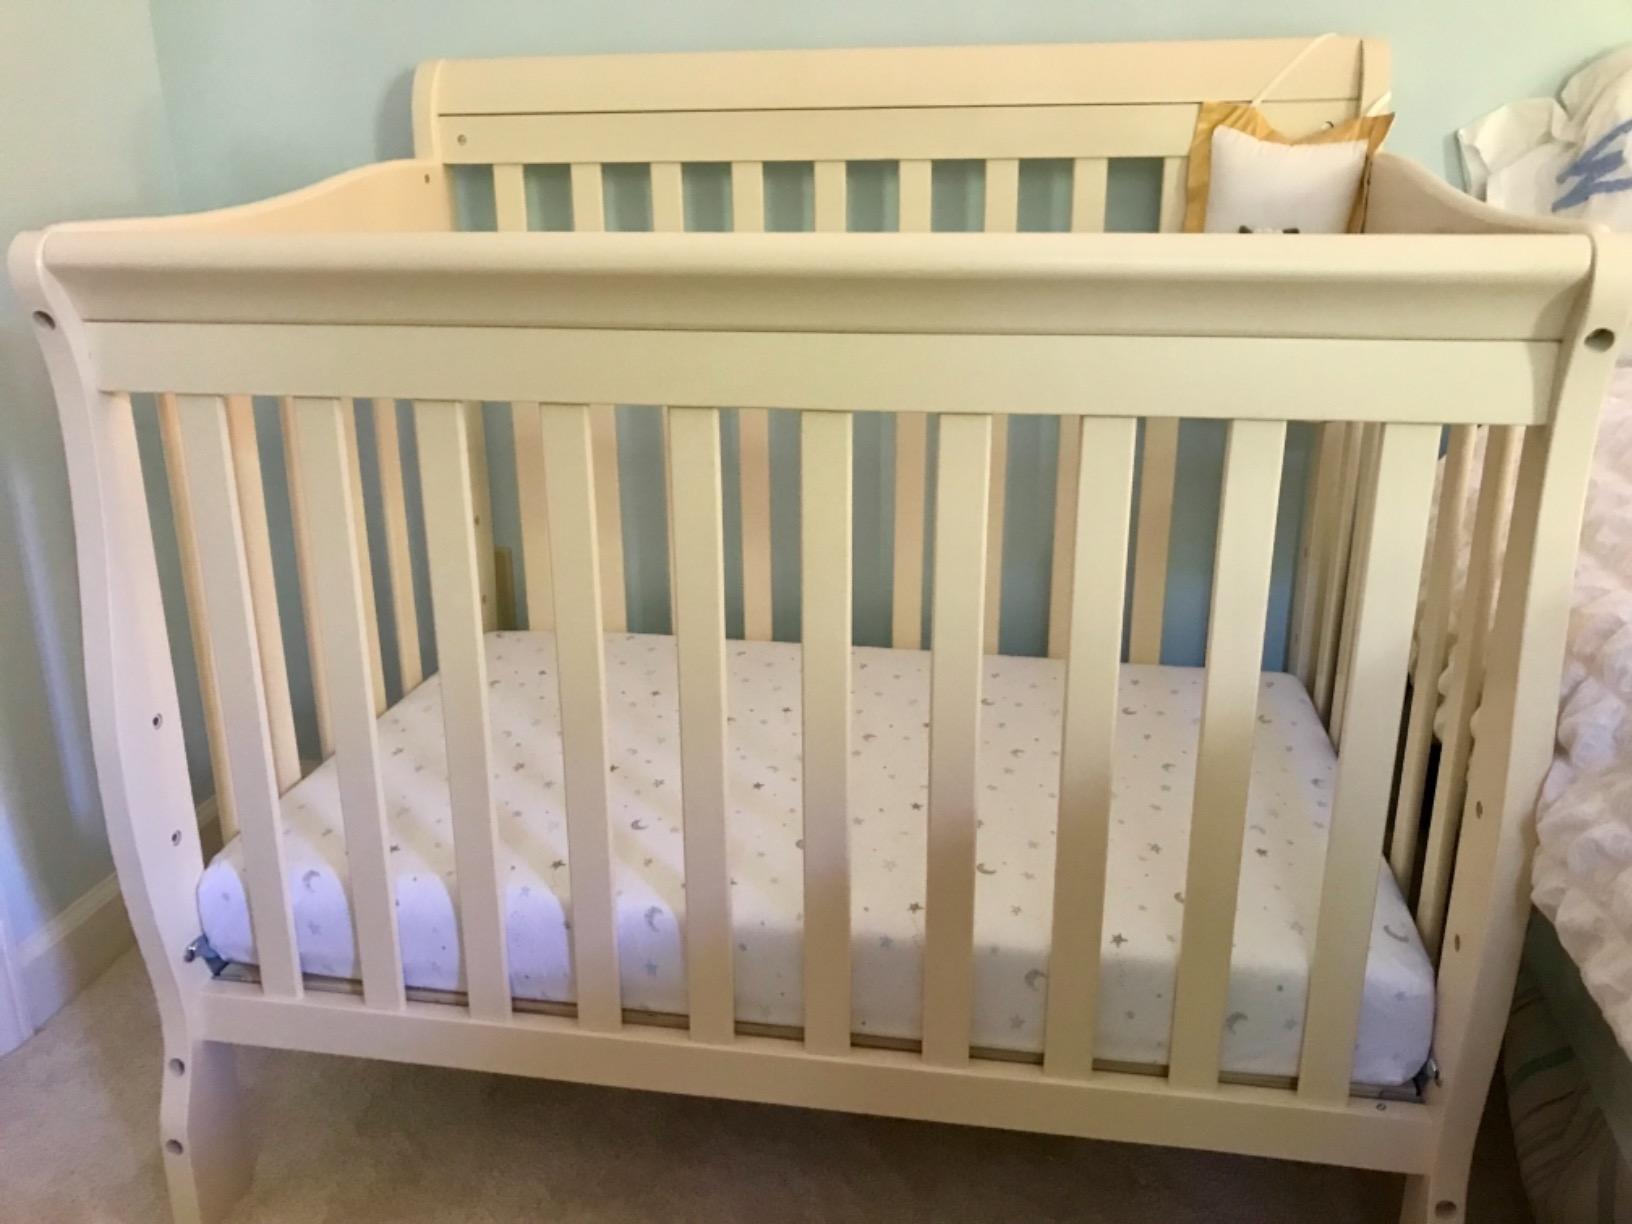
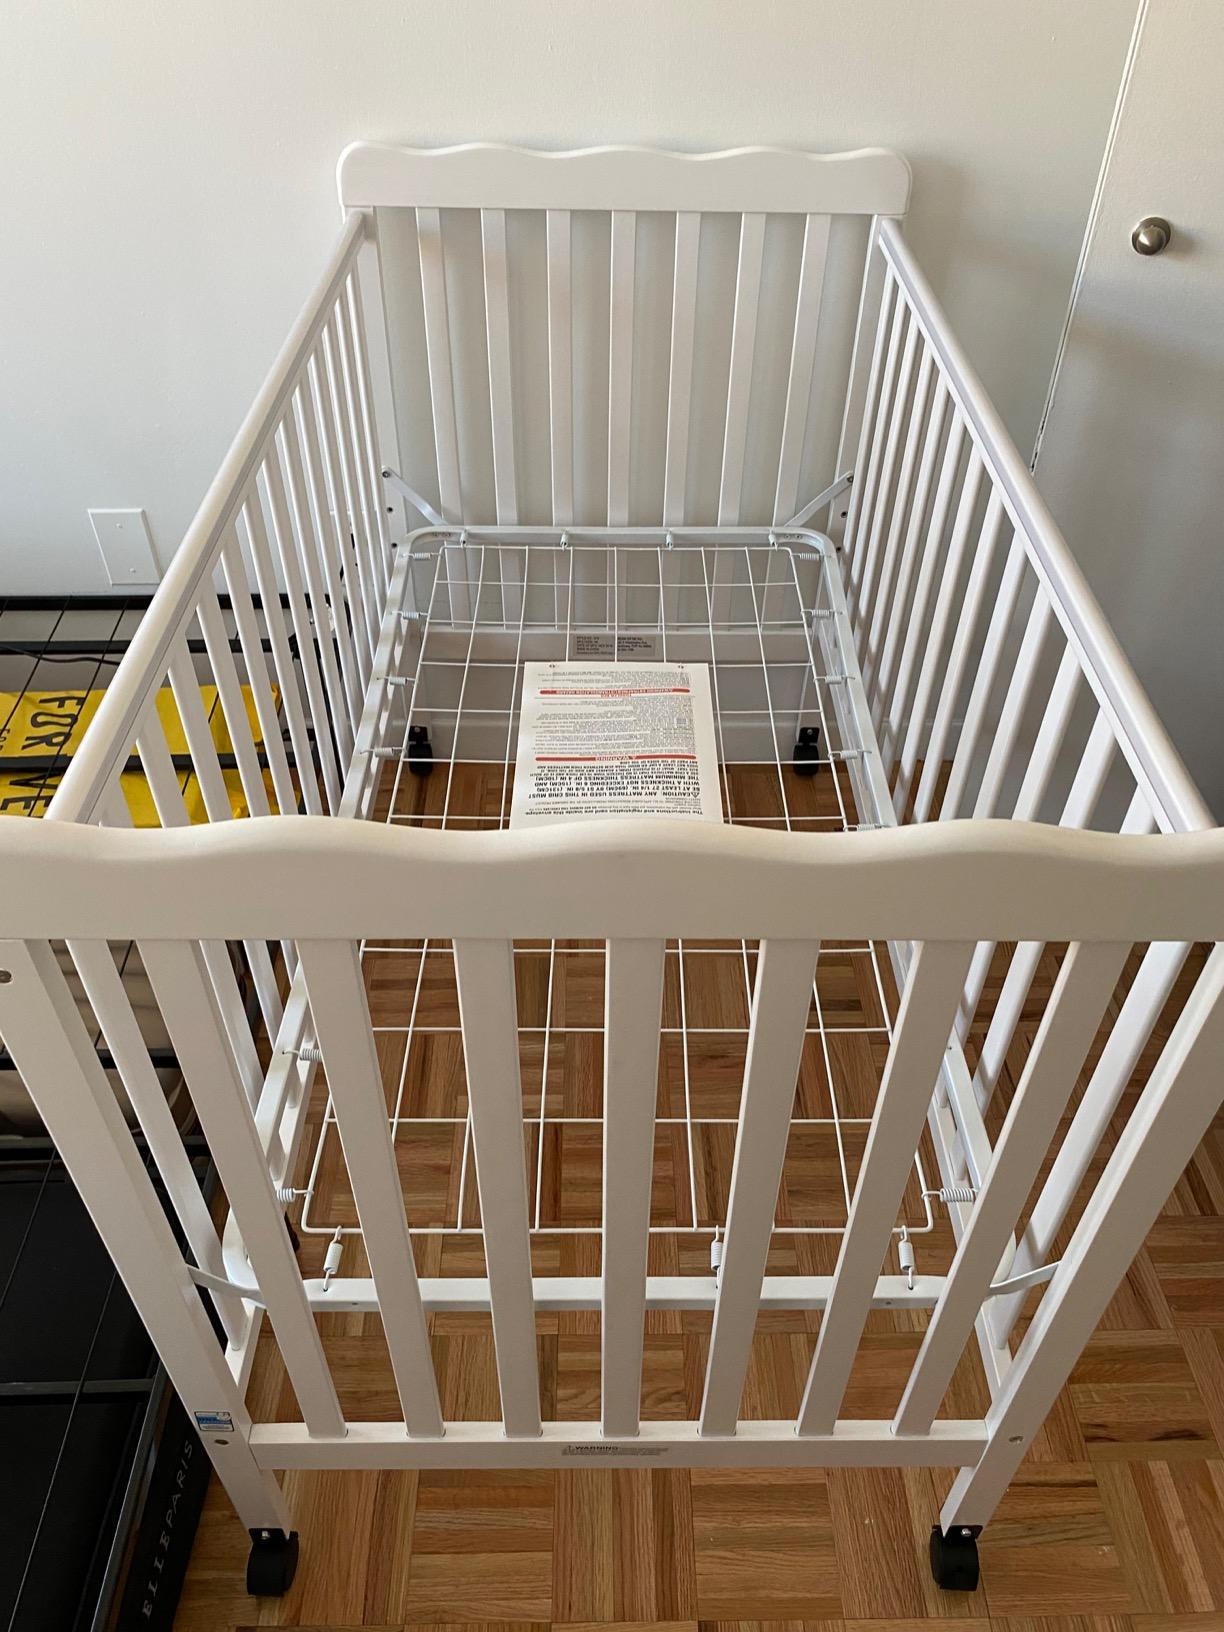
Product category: products_crib
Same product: no